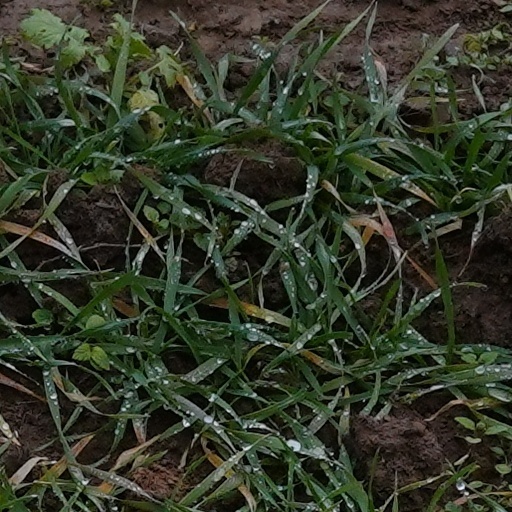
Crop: wheat